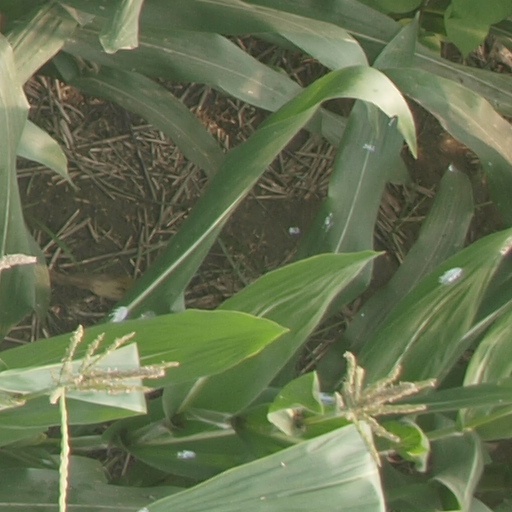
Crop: maize; corn